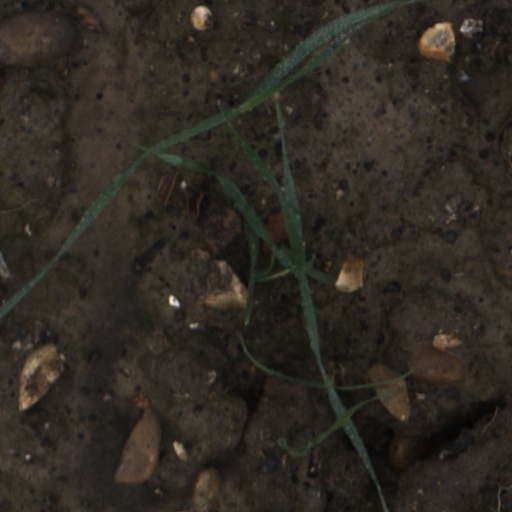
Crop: wheat